USS Barney (DDG-6)

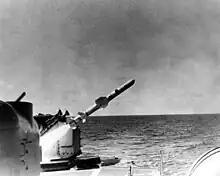
"Barney" launches Harpoon missile in 1982

"Barney"'s fuel conversion lasted until early in the spring of 1973. On 23 April, she got underway from Norfolk for refresher training in the West Indies. The warship returned to Norfolk on 19 May and remained there until 25 June when she got underway to join NATO's Standing Naval Force, Atlantic. "Barney" arrived at the Royal Navy dockyard, Portsmouth, England, on 6 July and operated with the NATO force in European waters for the next five months. During that period, she participated in three multinational maneuvers. One took her into the Baltic where she shadowed Soviet bloc warships. Another saw her cross the Arctic Circle at zero longitude (acquiring the Blue Nose), while the third took place in the North Sea. While on operations in the area of the Kategat and Skaggerak, between Denmark and Sweden, Barney's propellers struck bottom at a speed of about 21 to 24 knots. Mud and rocks were observed by the fantail watch to be thrown skyward. Engineering called for a full stop, as seawater was flowing into the aft engineroom with some gusto up the port shaft alley. The impact to the portside propeller had broken one leg of the shaft strut from the hull and the ensuing wobble produced in the shaft had the 'packing' on the portside shaft displaced into the engineroom followed by flooding. The 'snipes' did a great job to replace the packing and allow Barney to get back underway, however, speed was limited to a max of 14 knots for the remainder of the deployment. Any attempts at more speed resulted in the shaft packing seal pushing up into the engine room with inevitable flooding. The extent of the damage was unknown to the Captain and crew until a pierside underwater exam complete with live video recording was made in Norfolk (Capt. Corr was standing beside me watching the video). The result of this examination which revealed the extensive damage to both propellers and shafts forced an out of cycle shipyard overhaul, as Barney was unable to be deployed as an effective fighting ship. While finishing the Nato deployment under limited speed restrictions, on 5 December, "Barney" departed the Nato force and headed back to the United States. She arrived in Norfolk on 17 December 1973 and began the usual post deployment standdown period. It was during this standdown that the divers conducted the pierside inspection which revealed the extent of the damage. She remained at Norfolk through the end of the year and for the first three months of 1974. It was during this period the determination was made to 'jump' Barney ahead of other ships that were due to receive the AN/SQQ-23PAIR sonar retrofit, and conduct the needed major engineering repairs at the same time. On 4 April, she made the short, round trip to Yorktown and back to unload ammunition in preparation for out of cycle overhaul. She stood out of Norfolk on 10 April and arrived at the Philadelphia Naval Shipyard the next day.